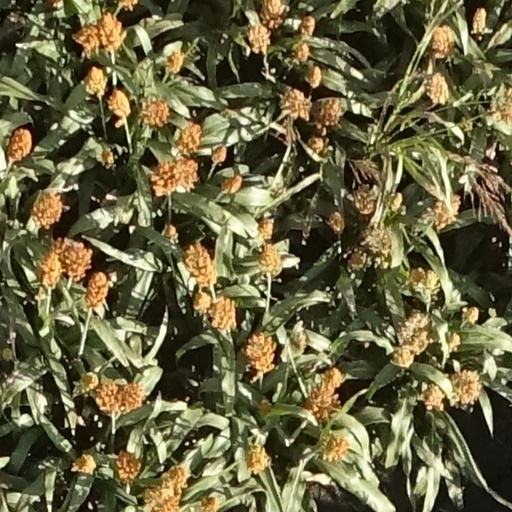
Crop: sorghum